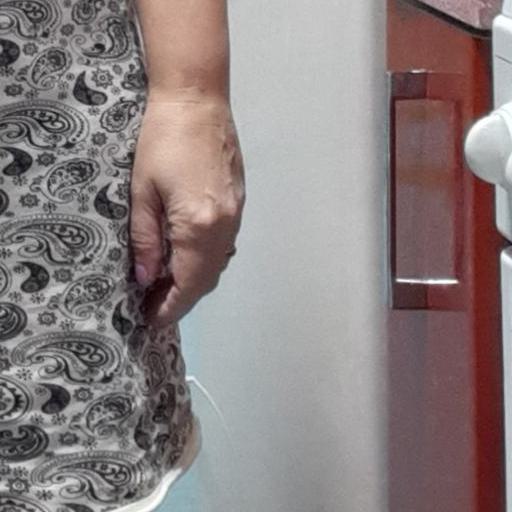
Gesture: no_gesture